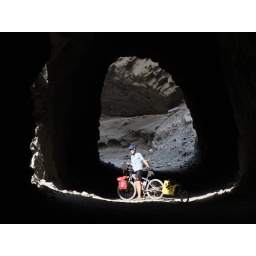
DSC06863 Randy at window in tunnel on Chuiquicara Yuracmarca road